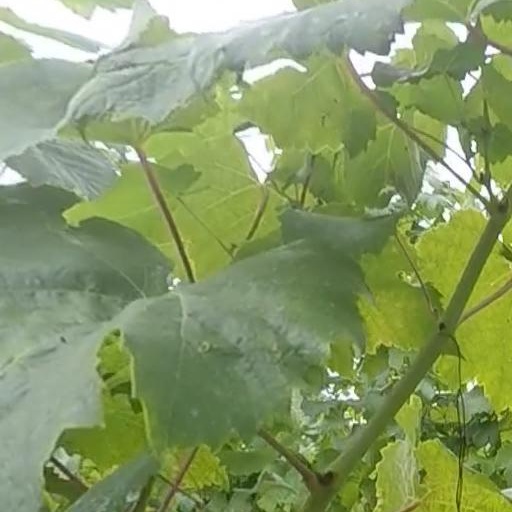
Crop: grape